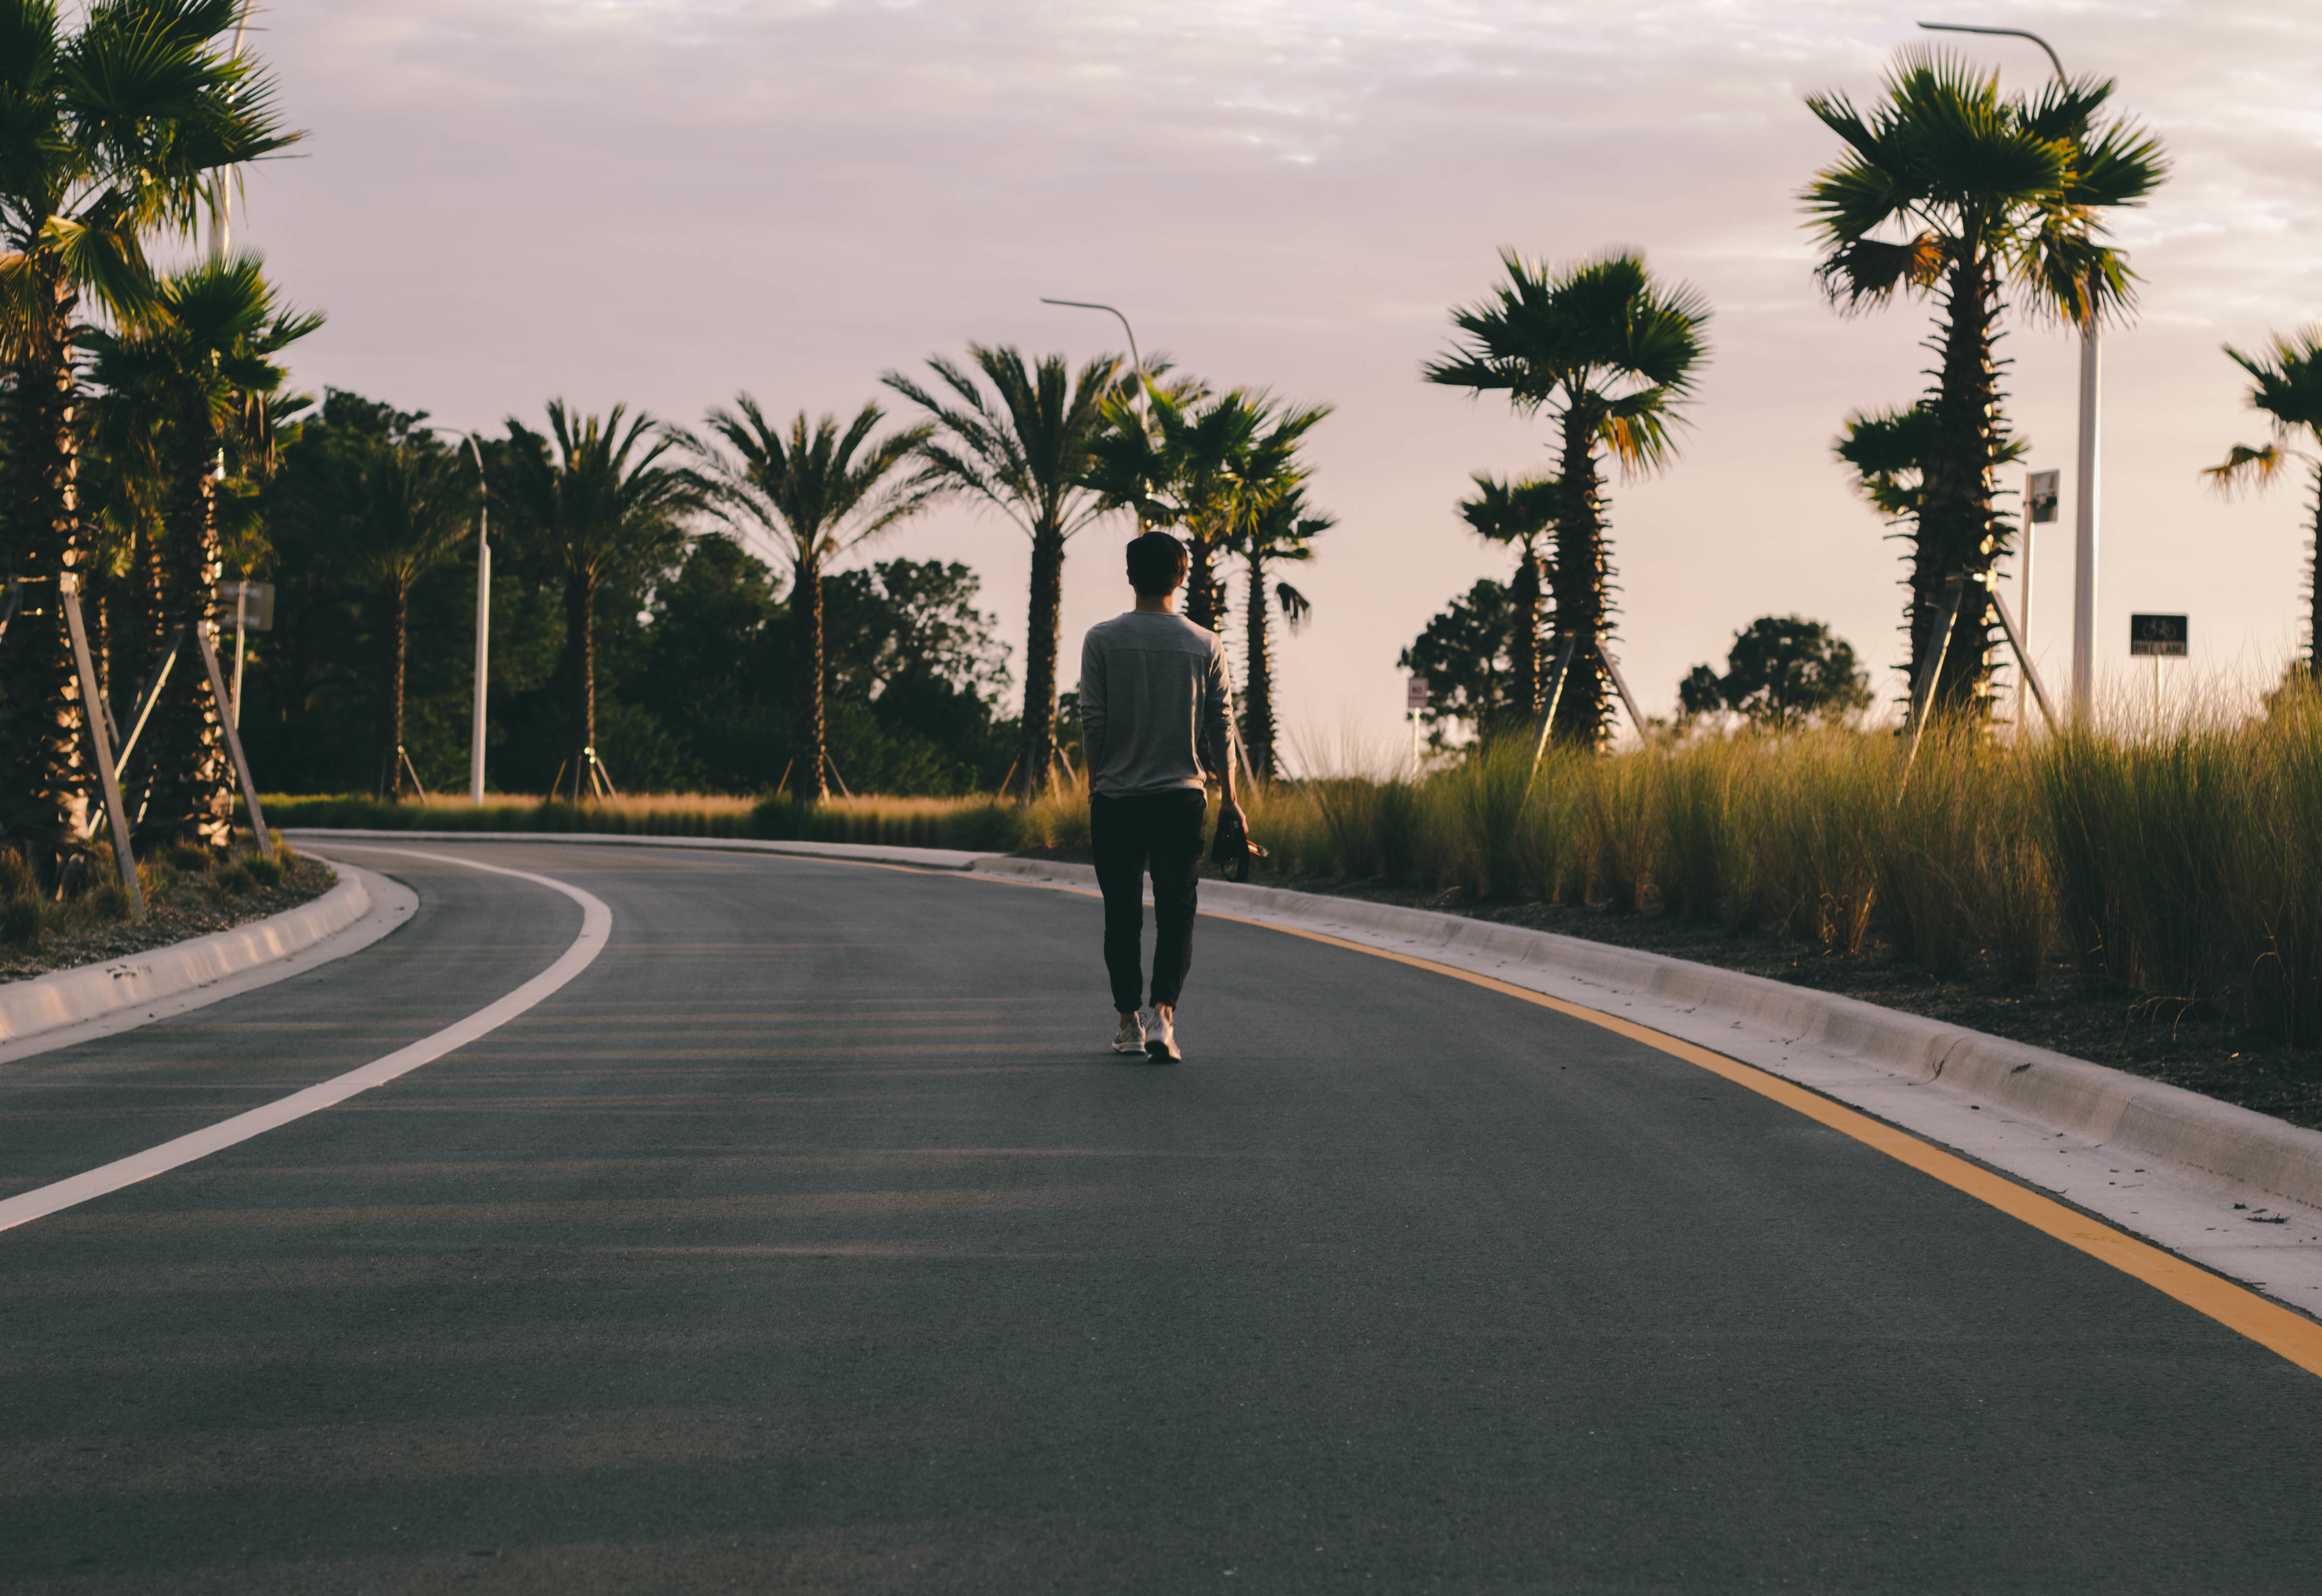
tree, road, street, highway, asphalt, lane, infrastructure, road surface, residential area, woody plant, arecales